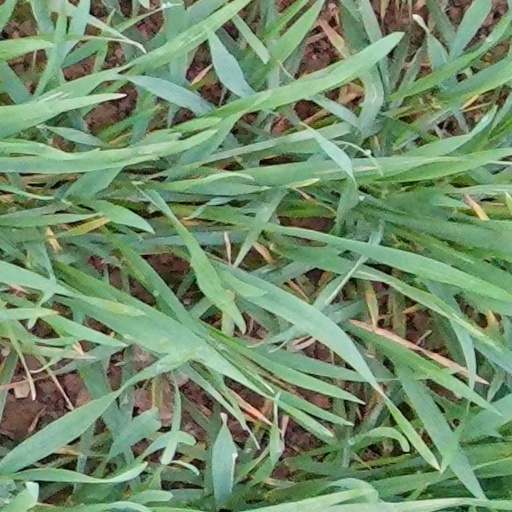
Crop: wheat